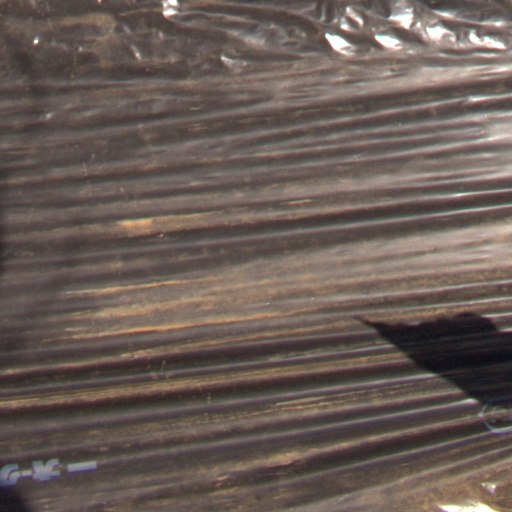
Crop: Jerusalem artichoke